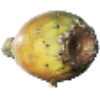
Label: cactus_fruit